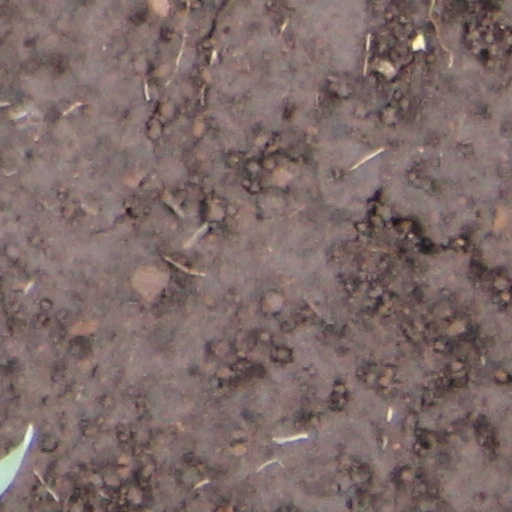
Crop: wheat